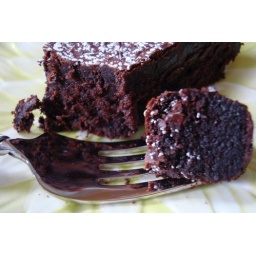
winning hearts and mind cake by Molly Wizenberg's book &amp;quot;A Homemade Life&amp;quot;